The Taming of the Shrew in performance

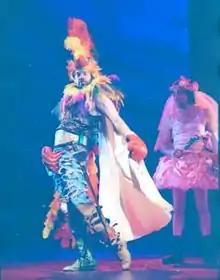
Petruchio (Michael Siberry) and Grumio (Robin Nedwell) arrive for Petruchio's wedding in Gale Edwards' 1995 RSC production at the Royal Shakespeare Theatre.

"The Shrew"s popularity on stage has continued into the twenty-first century. Some notable productions include: